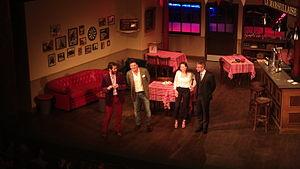
""L'appel de Londres"" de Philippe Lellouche Avec Vanessa Demouy, Philippe Lellouche, David Brécourt et Christian Vadim au Théâtre du Gymnase"
Vanessa Demouy, née le 5 avril 1973 à Montreuil, est une actrice et mannequin française.